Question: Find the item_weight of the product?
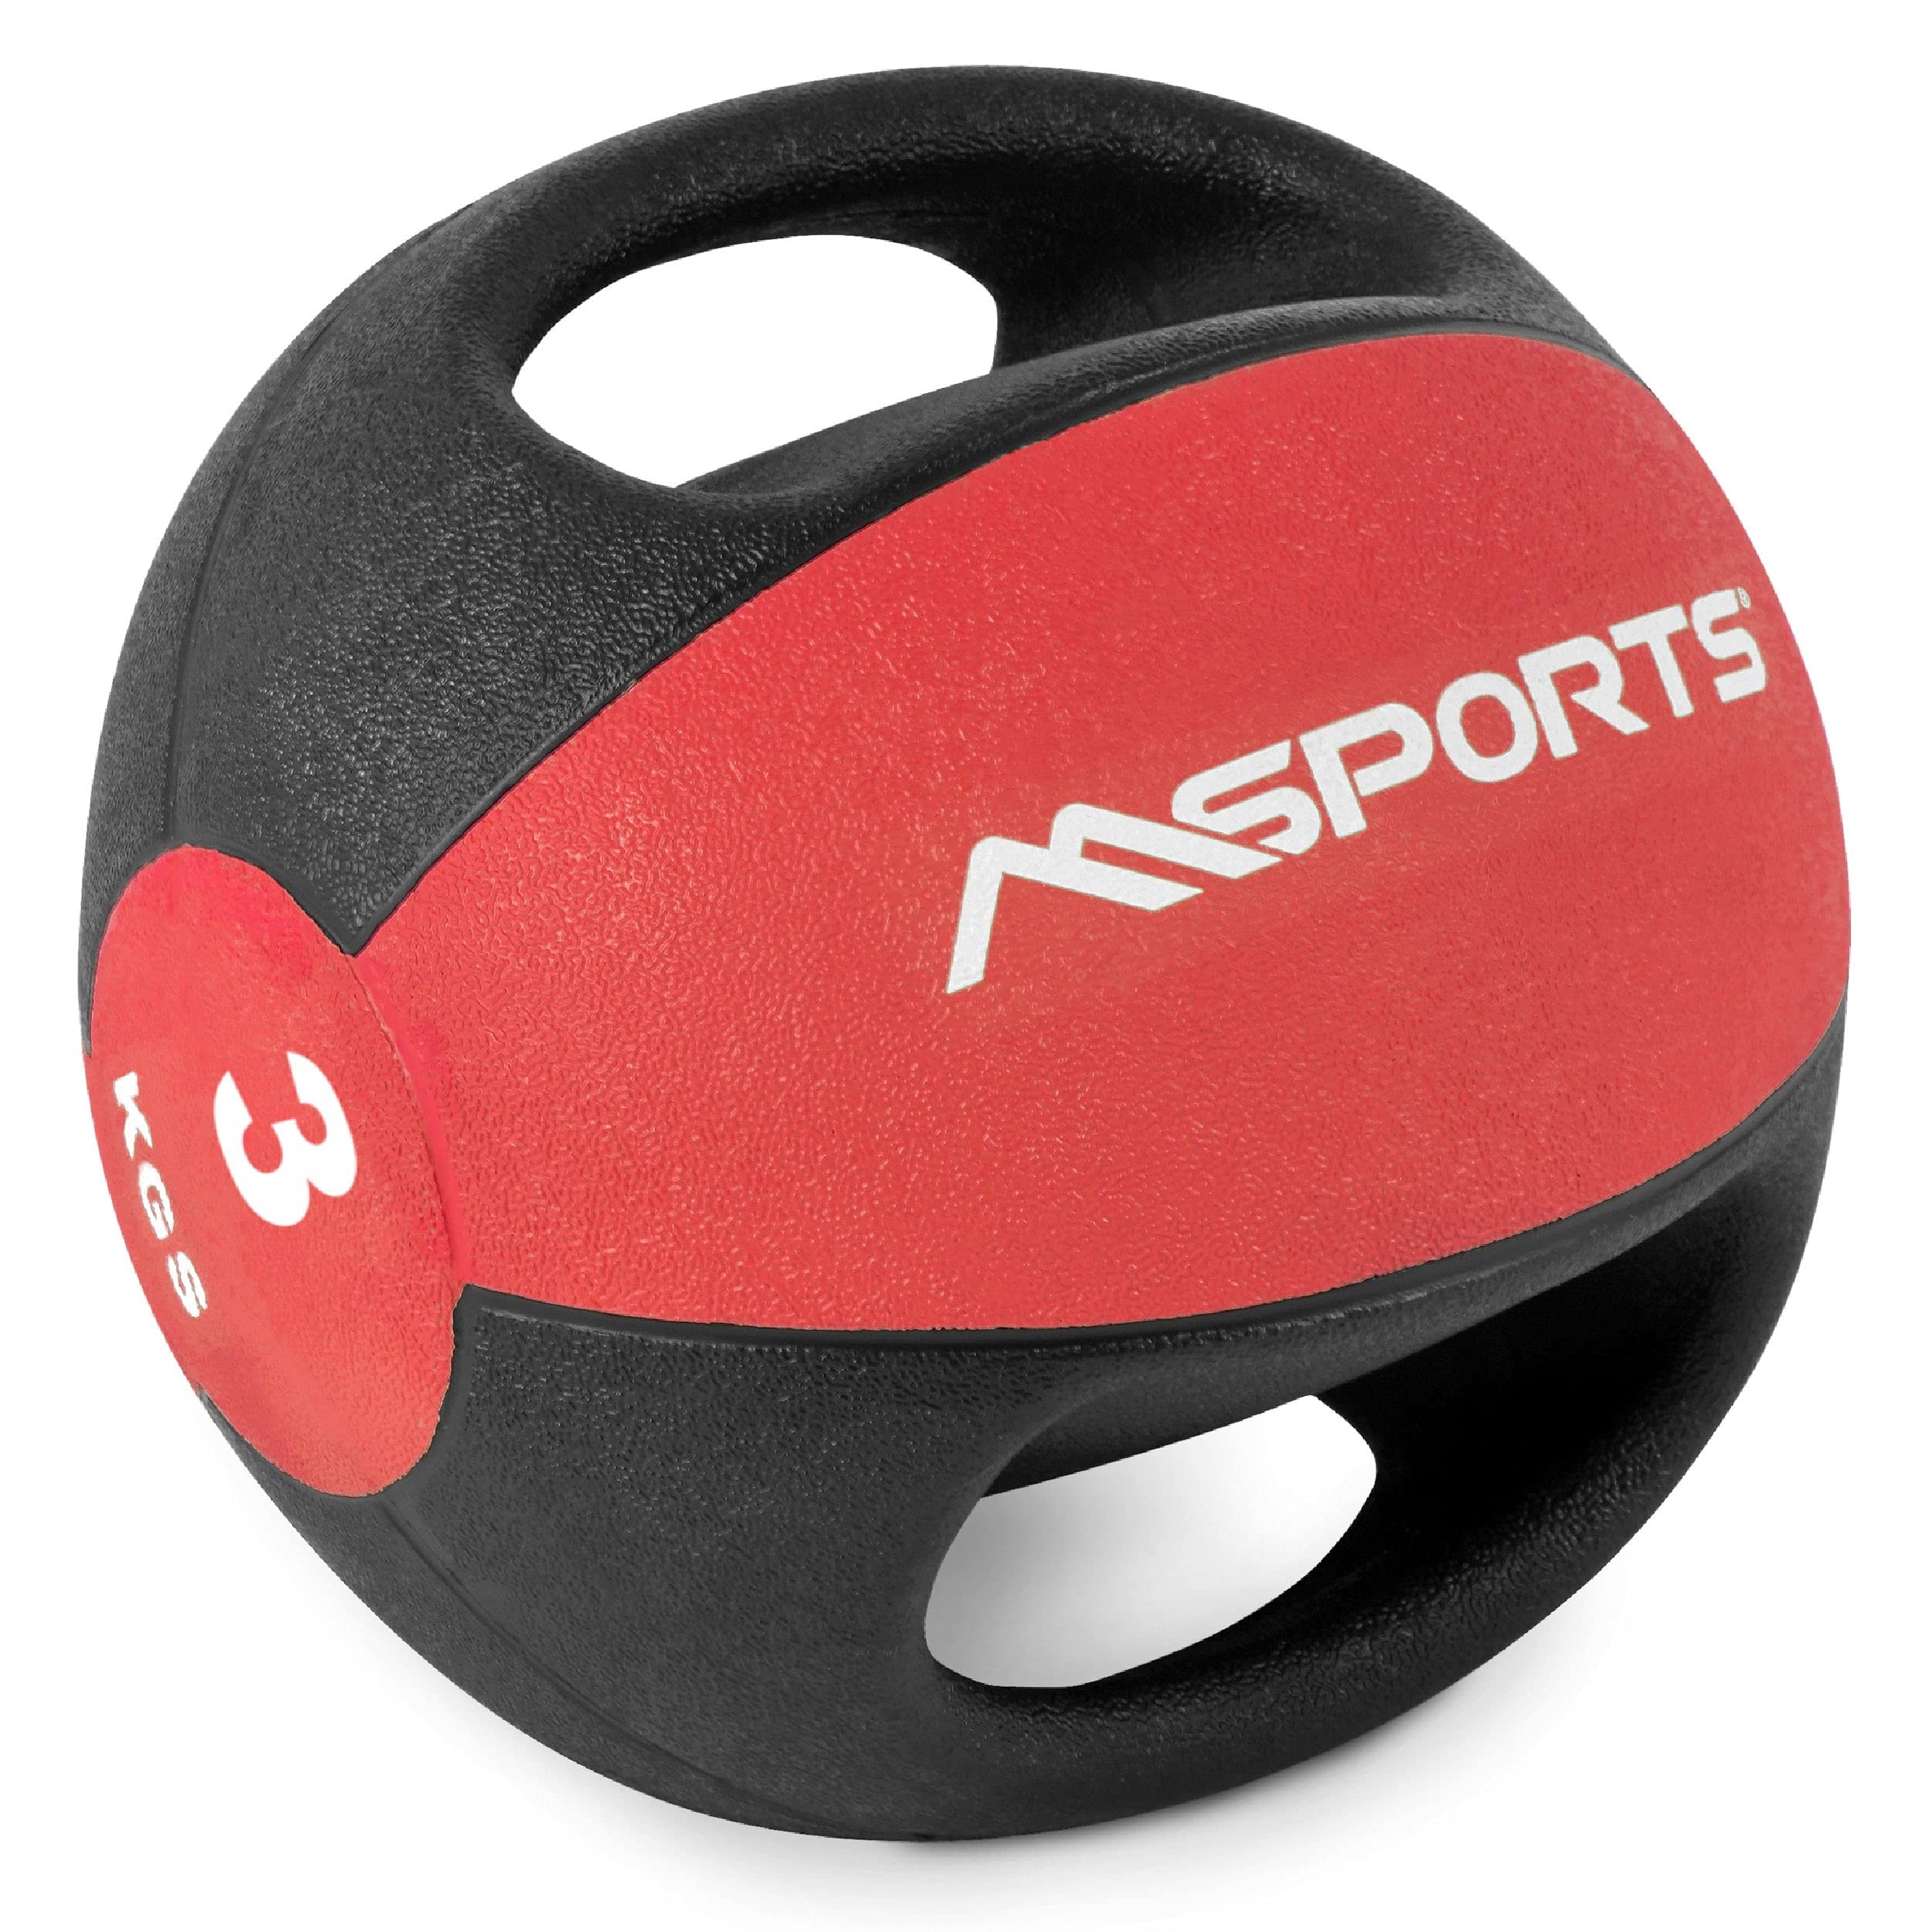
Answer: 3.0 kilogram